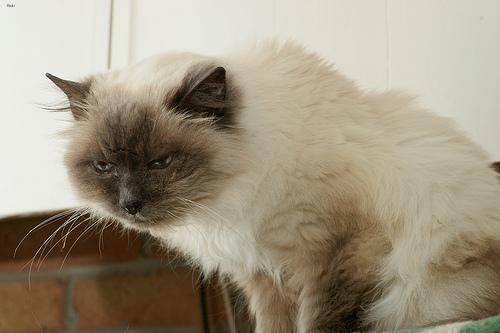
Breed: Birman